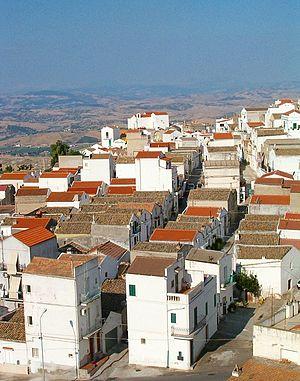
Pisticci est une commune italienne de la province de Matera dans la région Basilicate.